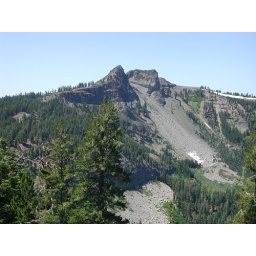
rode my bike to the top of that in lake tahoe at about 9000 feet.